Swedish House Mafia

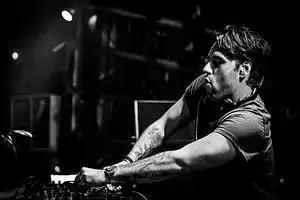
Sebastian Ingrosso in 2013

Sebastian Ingrosso (born 20 April 1983) ranked at number 26 in 2011 on "DJ Magazine" Top 100 DJ list, ranked at number 18 in 2013, and won the award for the highest new entry into the chart in 2009, a record beaten only by Deadmau5 into the 2008 Top 100 DJ list at number 11. In 2009, Sebastian Ingrosso saw the releases of Laktos, Kidsos, Echo Vibes and Meich (with Dirty South) on his own imprint Refune, "How Soon Is Now" (featuring Julie McKnight with David Guetta and Dirty South) and the vocal stormer House anthem "Leave the World Behind" together with Axwell, Steve Angello and Laidback Luke, with Deborah Cox on vocals. He has co-written and co-produced the track "Cupid Boy" on the Kylie Minogue album "Aphrodite" along with Magnus Lidehäll, Nick Clow and Luciana Caporaso. Ingrosso has also produced tracks for Lazee ("Rock Away") and Kid Sister ("Right Hand Hi" with Steve Angello). Remixed artists during the years include Justin Timberlake, Moby, Röyksopp, Hard-Fi and Deep Dish. In 2012, Sebastian Ingrosso released his early summer anthem of 2011 "Calling" with Alesso. The following year, a vocal version of the anthem was released in August featuring Ryan Tedder of OneRepublic, titled Calling (Lose My Mind). The song reached number 2 on Beatport's Top 10. His latest single with Tommy Trash, "Reload", was released in 2012, and then a vocal version featuring John Martin in June 2013.